Nagaya Station

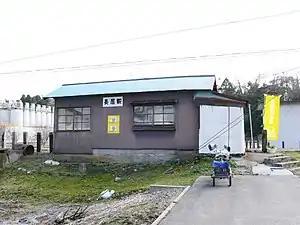
Nagaya Station in March 2009

is a railway station in the city of Kurobe, Toyama, Japan, operated by the private railway operator Toyama Chihō Railway.